Steve Price (rugby league, born 1974)

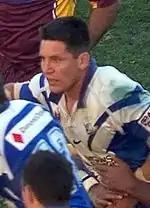
Price playing for the Bulldogs in 2004

During the 1994 NSWRL season, Price made his first grade debut for the Canterbury-Bankstown Bulldogs at Belmore Sports Ground on 3 July against the Balmain Tigers. It was a great rookie year for Price as his side finished the regular season as minor premiers on top of the ladder and eventually going on to reach the 1994 Grand Final which they lost to Mal Meninga's Canberra Raiders. The disappointment of losing the Grand Final did not last long for Price, as the following year in the 1995 season, Canterbury reached their second consecutive Grand Final to come up against the Manly Sea Eagles. Price was named on the starting line-up and as a headgear-wearing second-rower scored the first try of the game which the Bulldogs eventually won 17–4, giving Price his first taste of premiership victory. The experience of finals football so early in his career was a positive for Price as he established a reputation as an effective front rower/prop and second rower with a high work rate.